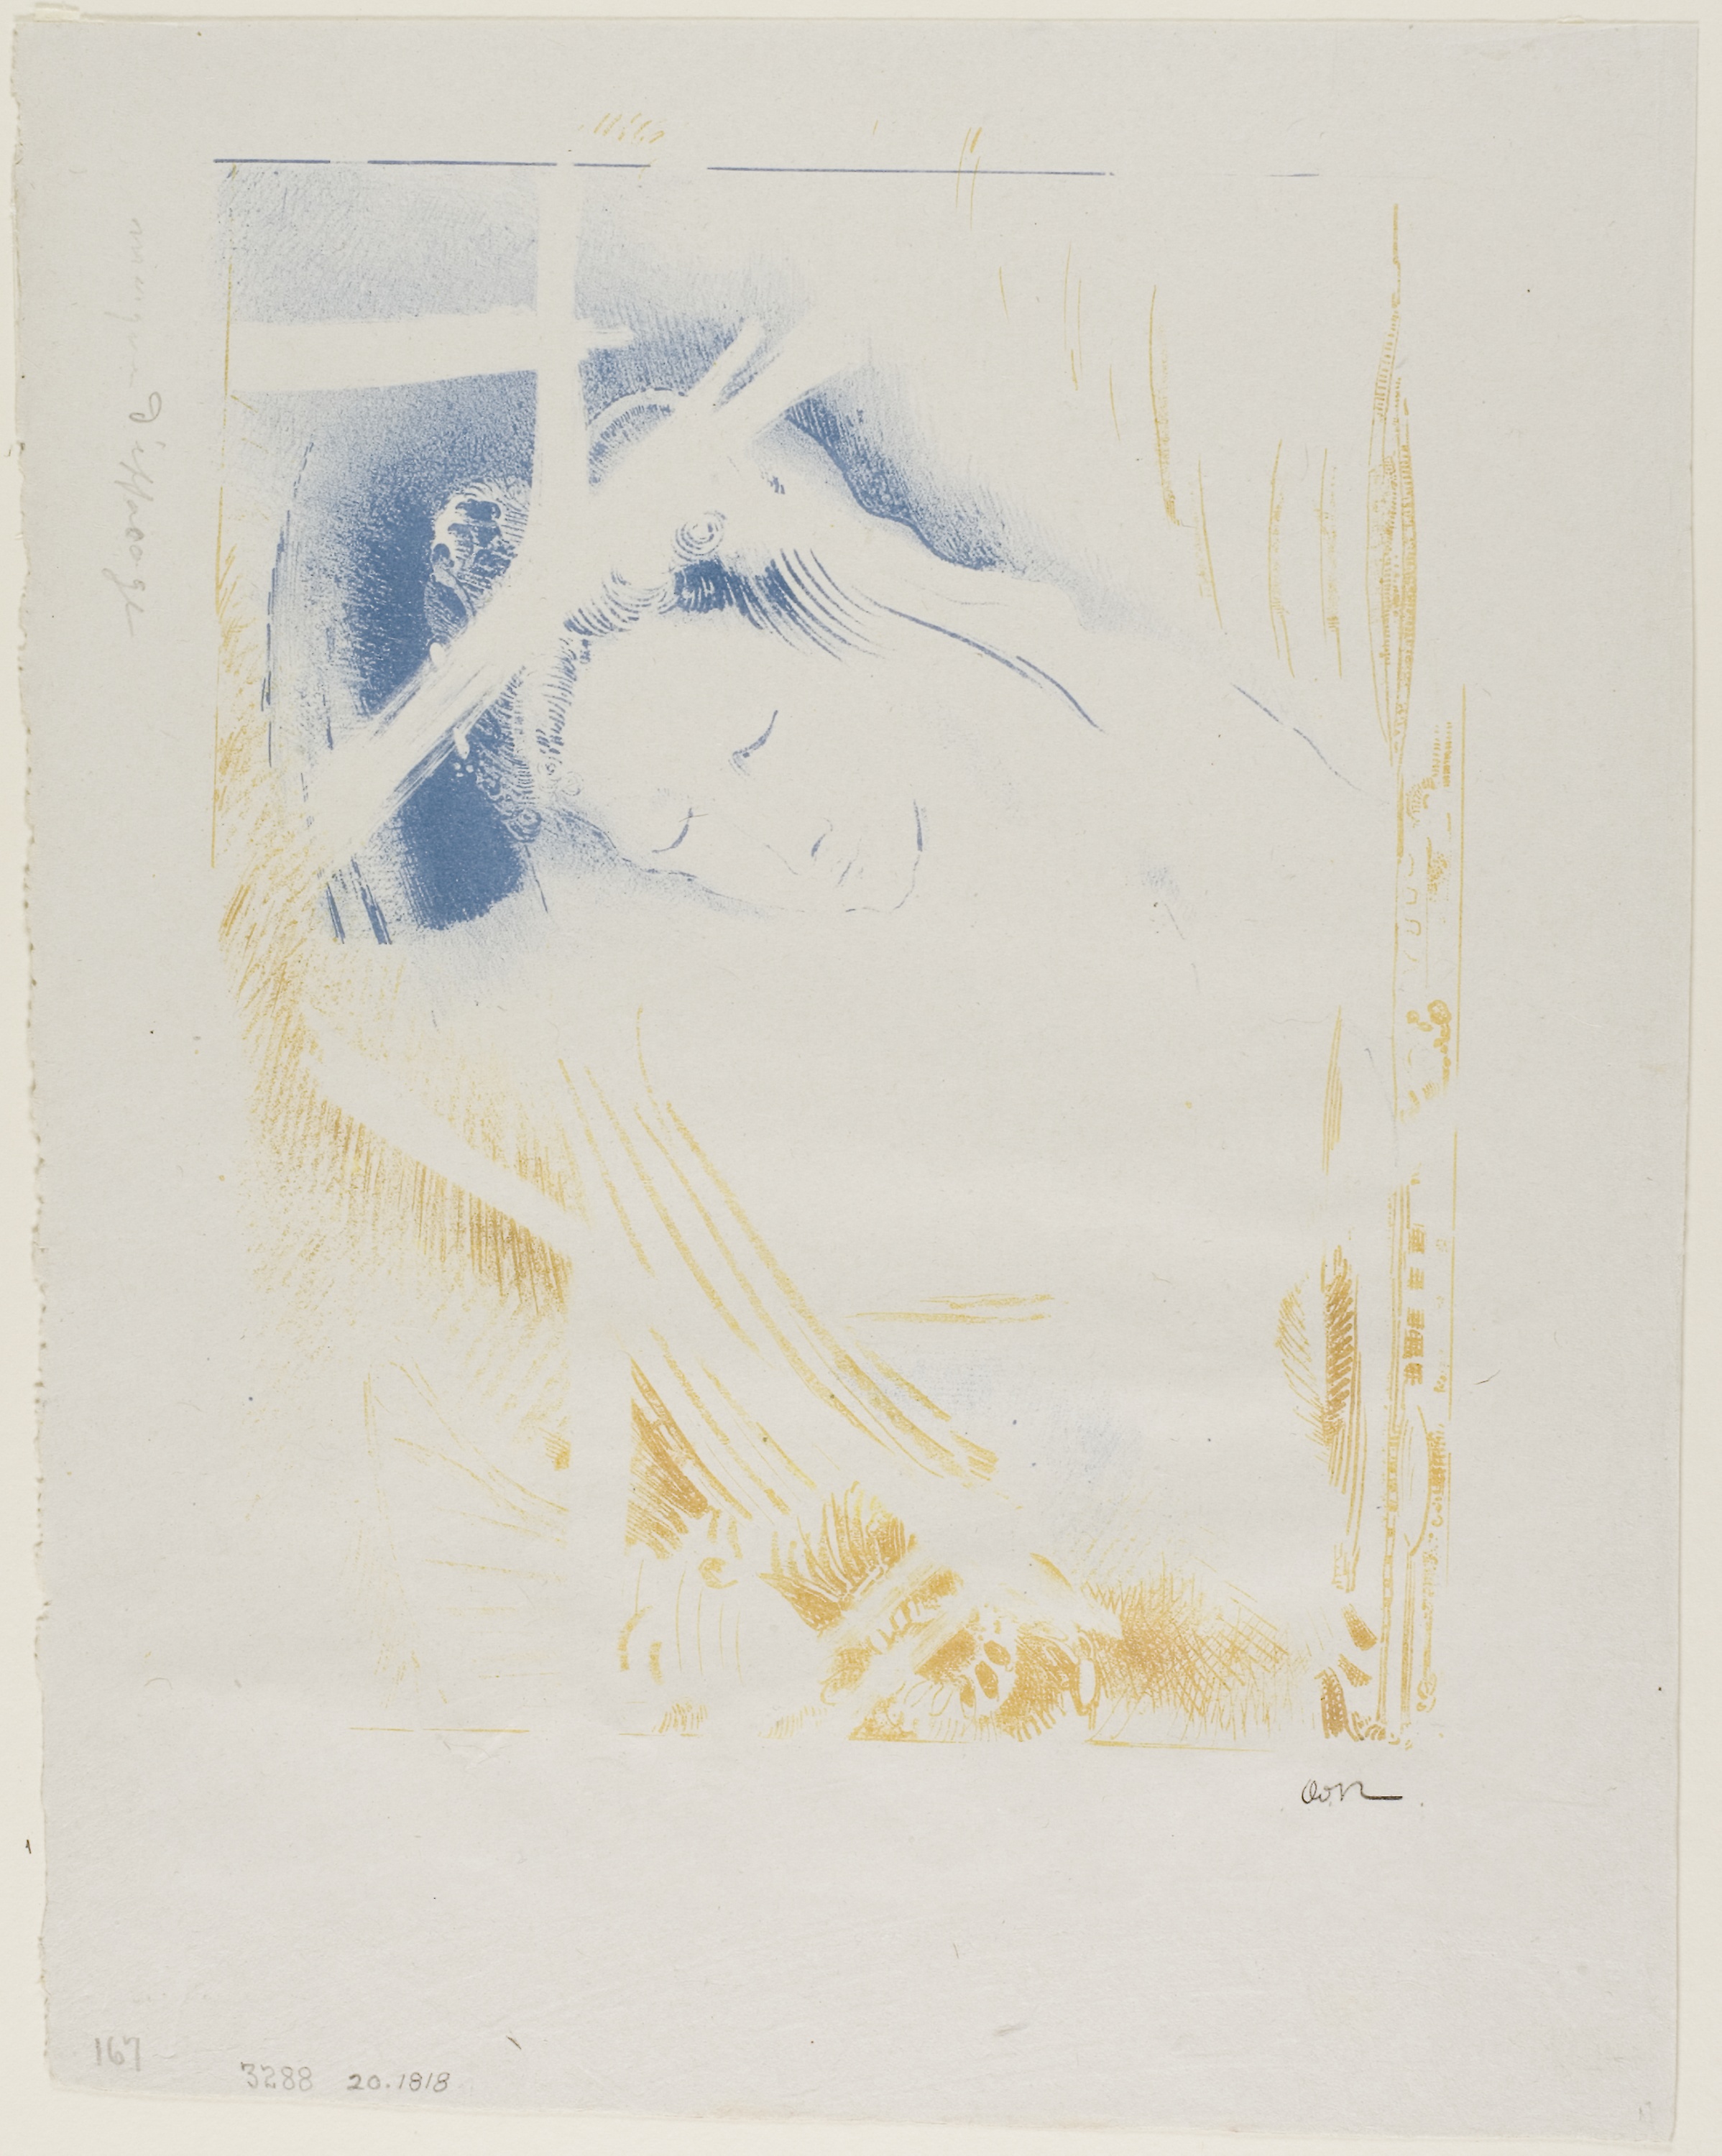
painting, art, artwork, drawing, modern art, watercolor paint, paint, paper, font